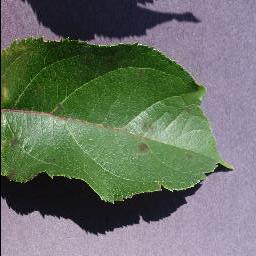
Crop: apple
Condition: scab